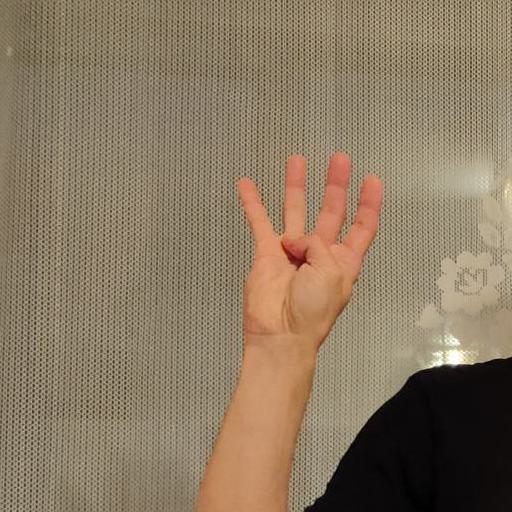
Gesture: four